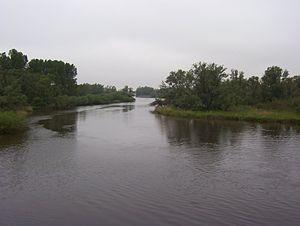
Le parc national De Biesbosch est l'un des plus grands parcs nationaux des Pays-Bas, créé en 1994. Il est composé de trois parties s'étalant sur près de 40 000 ha dont 7 100 immergés, avec une partie récréative de 280 ha. Le parc, d'importance paneuropéenne en tant que zone humide est un des noyaux du réseau écologique néerlandais et il est lui-même riche en corridors biologiques. Une partie du Biesbosch est reconnue comme étant une zone humide d'importance internationale, et protégée par les directives européennes Habitat et Oiseaux.